Washington State Route 906

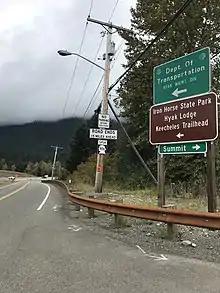
At the SR-906 spur's western terminus, facing east

Automobile roads over Snoqualmie Pass date back to 1905, when the first car traveled over the pass. A one-lane road was completed by 1909 to promote the Alaska–Yukon–Pacific Exposition in Seattle, complete with a race over the pass. The Sunset Highway was built as a two-lane road in 1915, and rebuilt along the abandoned right-of-way of the Chicago, Milwaukee, St. Paul and Pacific Railroad in 1926. The Sunset Highway was a part of the Yellowstone Trail, a transcontinental auto-trail. In 1926 the United States Numbered Highway System was established, and the highway over Snoqualmie Pass was designated U.S. Route 10 (US 10). The bridge that carries SR 906 over Hyak Creek was built in 1928. The road was first able to be kept open all winter by 1931, and in 1934 it was numbered Primary State Highway 2 in addition to US 10. The highway was paved between 1931 and 1939.